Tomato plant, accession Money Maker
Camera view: bottom (45 deg); turntable rotation: 30 degrees
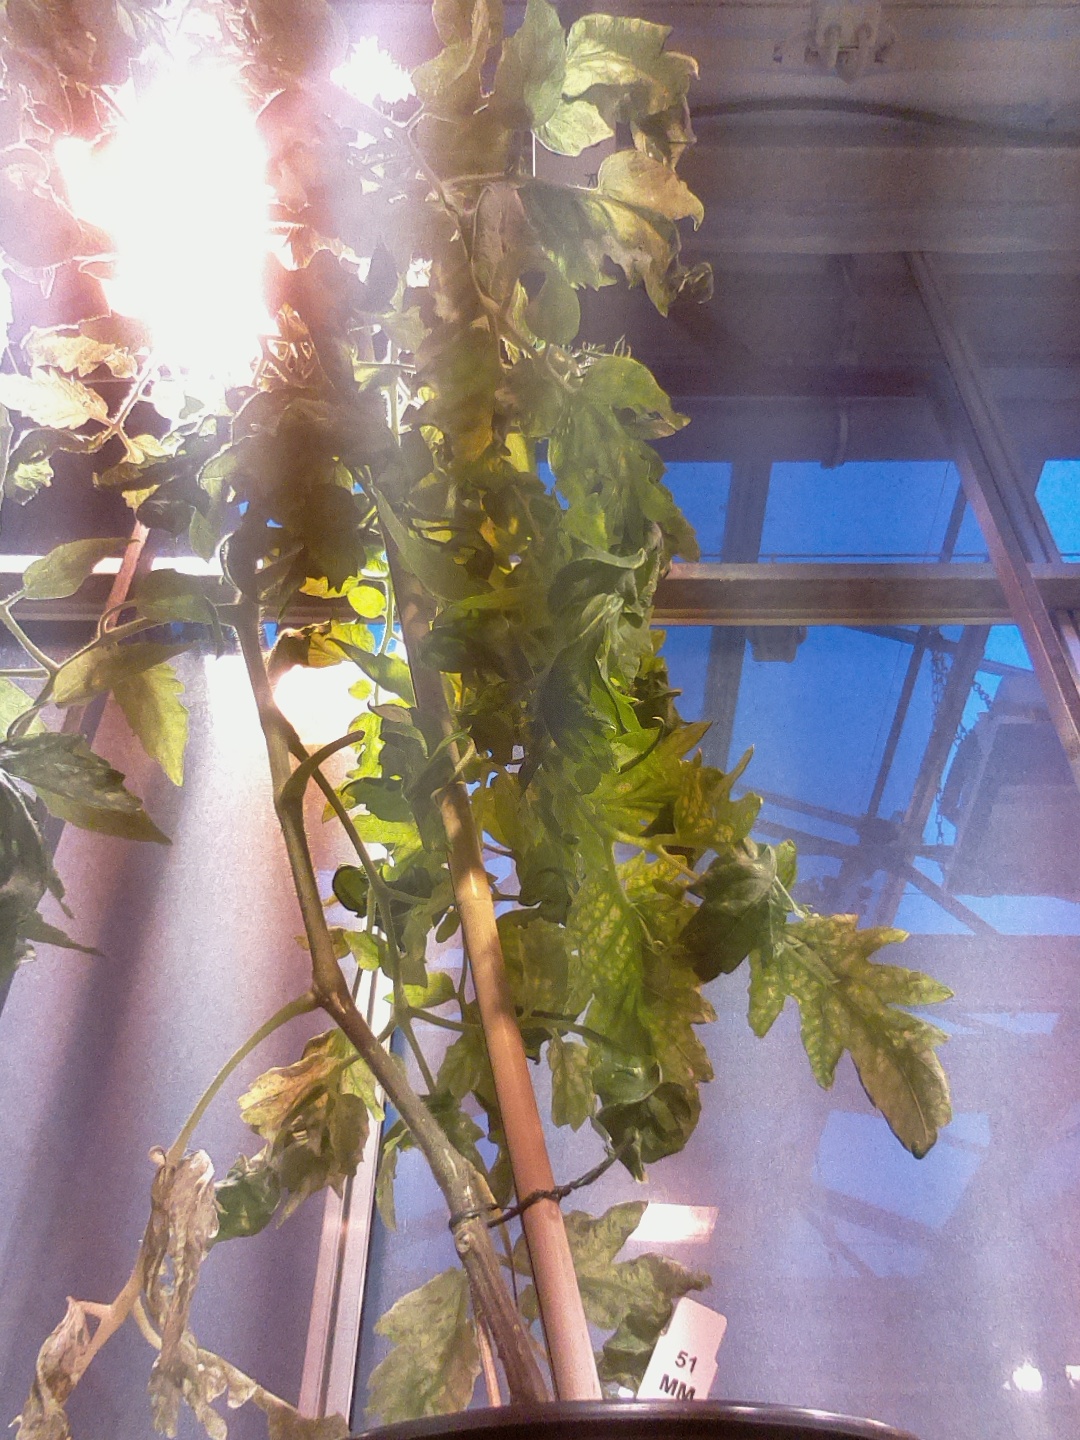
BBCH growth stage 75: 50%-60% of final fruit size